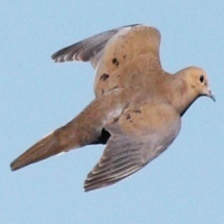
Species: MOURNING DOVE
Scientific name: ZENAIDA MACROURA